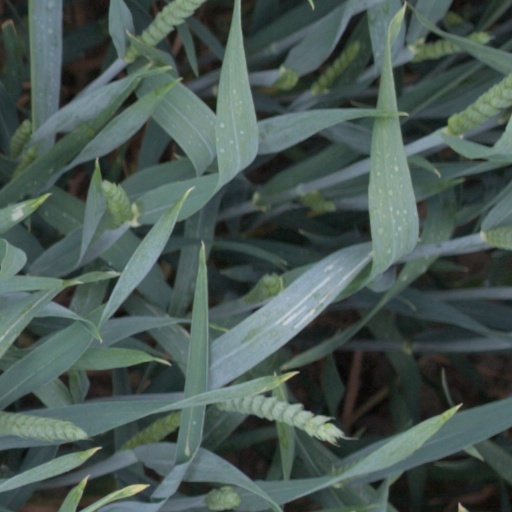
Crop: wheat